The New Deal (Agents of S.H.I.E.L.D.)

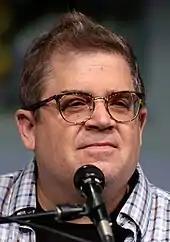
Guest star Patton Oswalt portrays a new member of the Koenig family in this episode, Ernest Hazard

With the season renewal, main cast members Ming-Na Wen, Chloe Bennet, Elizabeth Henstridge, Henry Simmons, Natalia Cordova-Buckley, and Jeff Ward were confirmed to be returning from previous seasons as Melinda May, Daisy Johnson / Quake, Jemma Simmons, Alphonso "Mack" Mackenzie, Elena "Yo-Yo" Rodriguez, and Deke Shaw, respectively. Series star Clark Gregg also returns as his character Phil Coulson, portraying a Life Model Decoy version of the character in the seventh season.